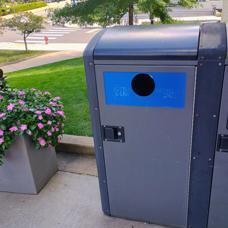
Label: recycling